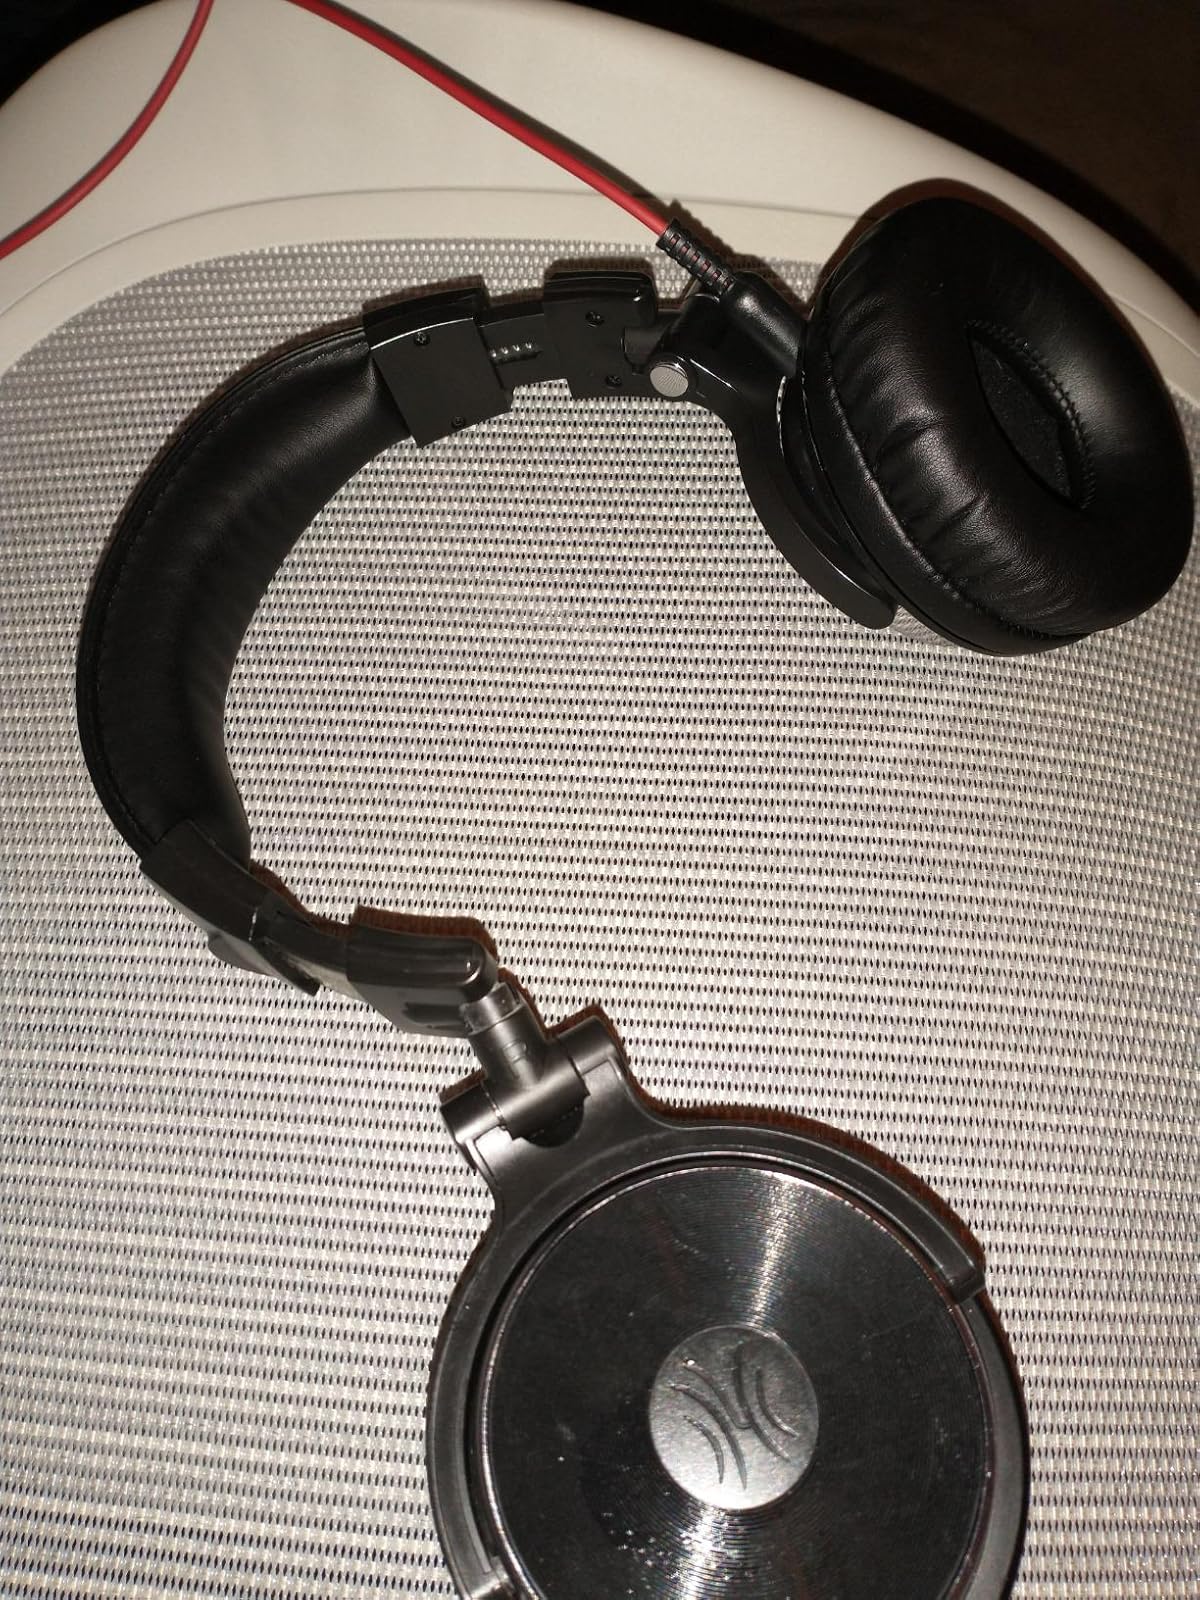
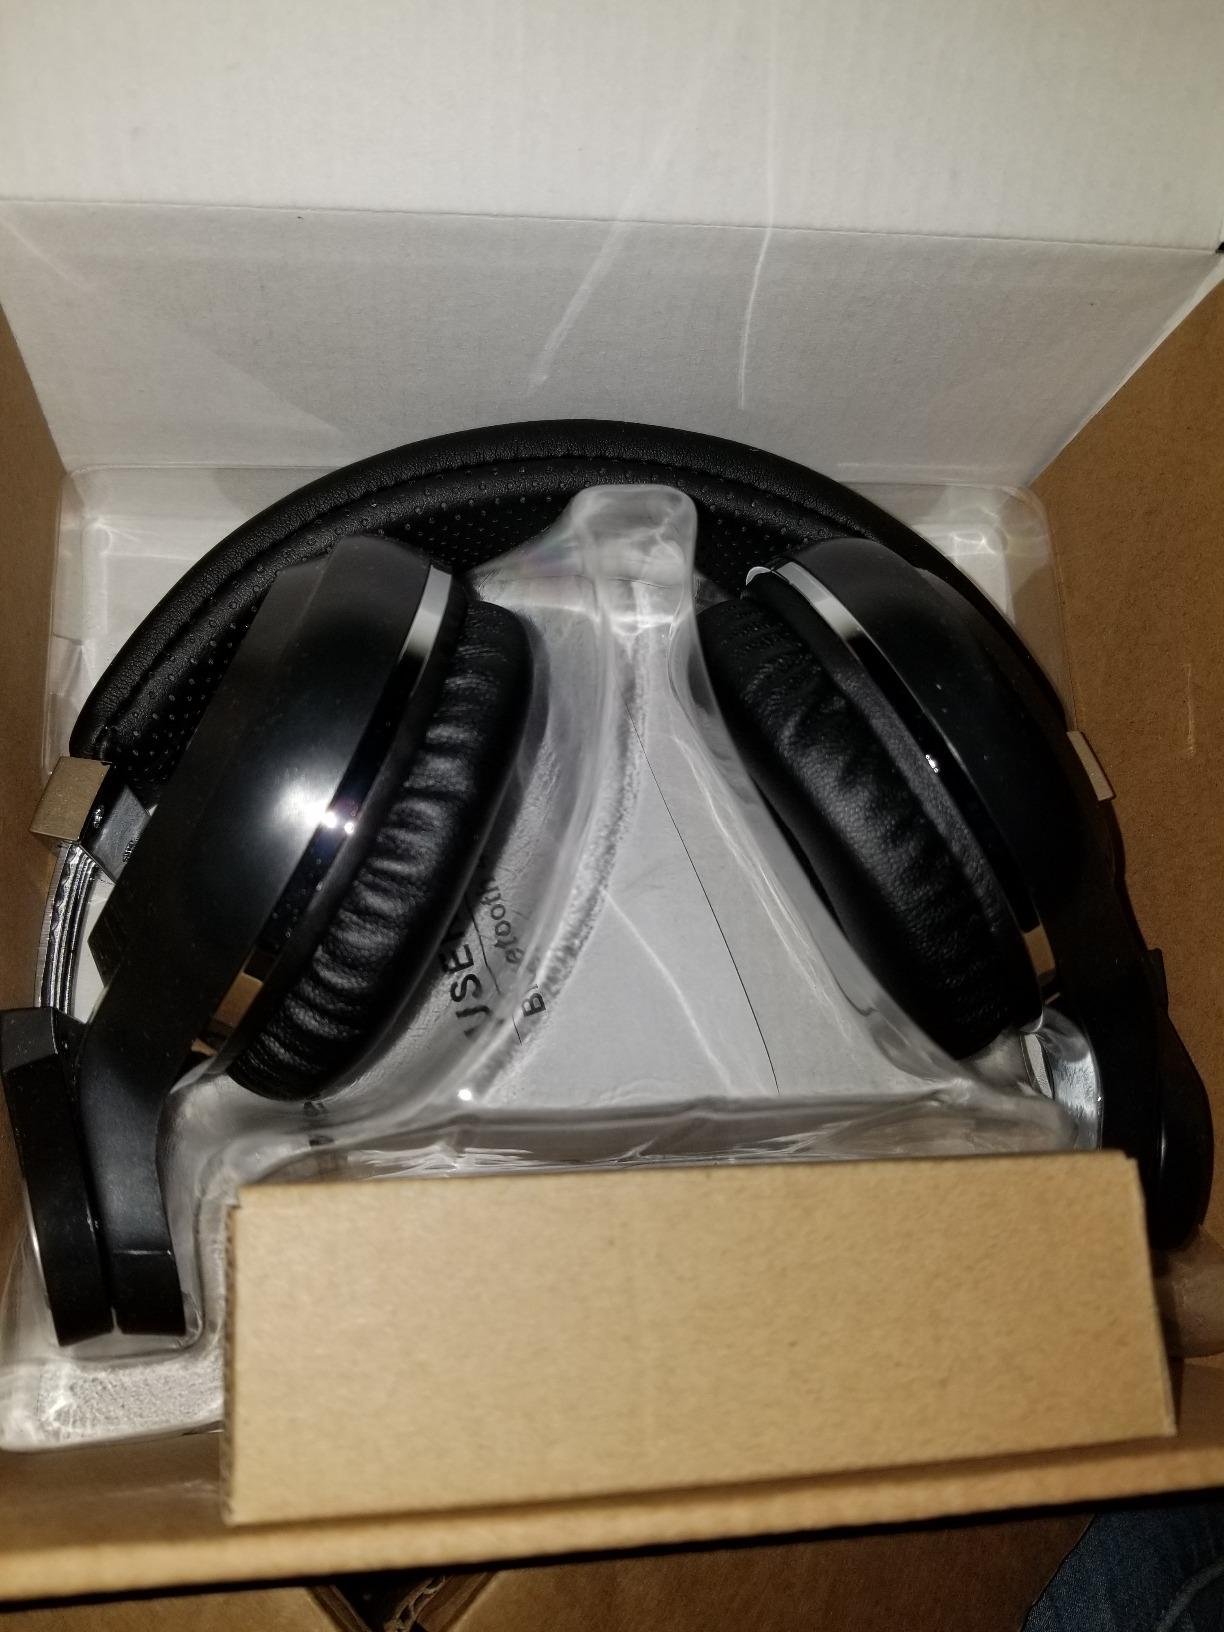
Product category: headphones
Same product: no